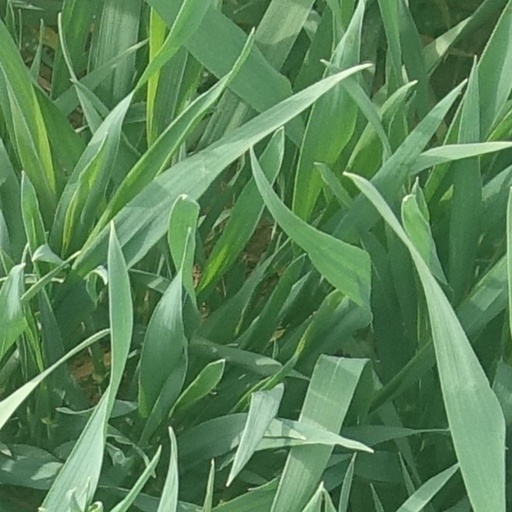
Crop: wheat